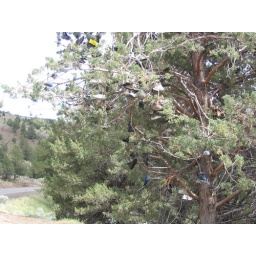
A tree on US-26 east of Prineville had probably 100 pairs of shoes in it.